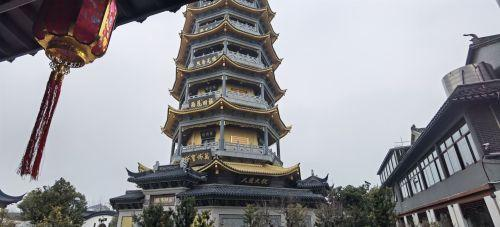
地标名称：万佛塔
所在城市：苏州市·吴江区